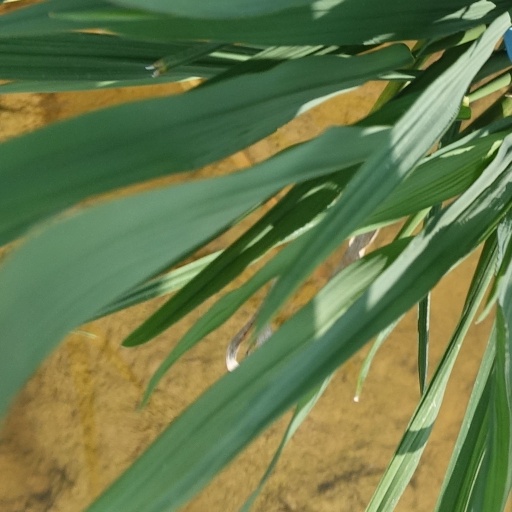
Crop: rice